McAvoy Brewing Company

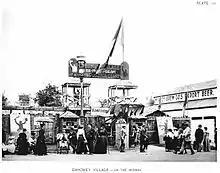
McAvoy Brewing Company located beside the Dahomy Village at Midway Plaisance during the World's Columbian Exposition, 1893

From 1882 until 1920, John H. McAvoy was president of the company. McAvoy was the brother-in-law of Peter Leyendecker, who came from Germany in 1882 with his family to work with McAvoy. Leyendecker was the father of American illustrators J.C. Leyendecker and Frank X. Leyendecker. In 1889, the McAvoy Brewery, along with the Wacker & Birk Brewery were sold to an English Syndicate, the Chicago Breweries Limited. After joining the syndicate, McAvoy continued to use the same name and management. McAvoy was instrumental and securing funding to return John Brown's Fort back to West Virginia after it had been brought to Chicago in 1892 for display at the World's Columbian Exposition. In 1893, in-house bottling was installed and McAvoy was among the largest breweries in Chicago.